Fairfield Aviation General Supply Depot

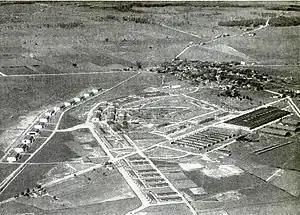
Wilbur Wright Field and the Fairfield Air Depot, 1920s

The Material Division was responsible for developing advanced aircraft, equipment, and accessories. The Division also procured and provided maintenance for all of these systems and was charged with managing the extensive Air Corps depot system.